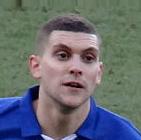
Age: 23